Carte Goodwin

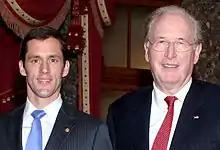
Goodwin with fellow West Virginia Senator Jay Rockefeller

Before being sworn in to office, Goodwin broke with Senate Democrats, stating he would not support their cap-and-trade bill.